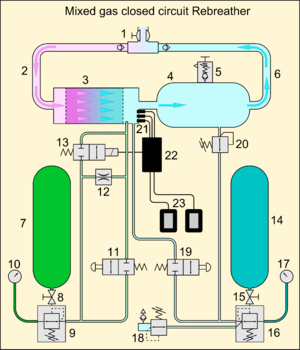
Le recycleur est un appareil de plongée autonome sophistiqué, offrant une plus grande autonomie à l'utilisateur que l'équipement du scaphandre autonome traditionnel.